Gustav Hauser

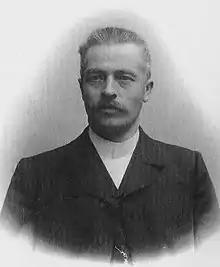
Gustav Hauser (1856-1935)

Gustav Hauser (13 July 1856 in Nördlingen – 30 June 1935 in Erlangen) was a German pathologist and bacteriologist.